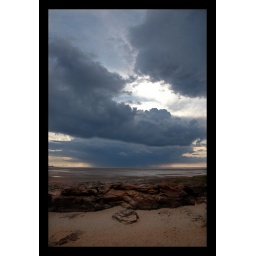
Red Rocks beach in Hoylake with a storm cloud out to sea in the distance.